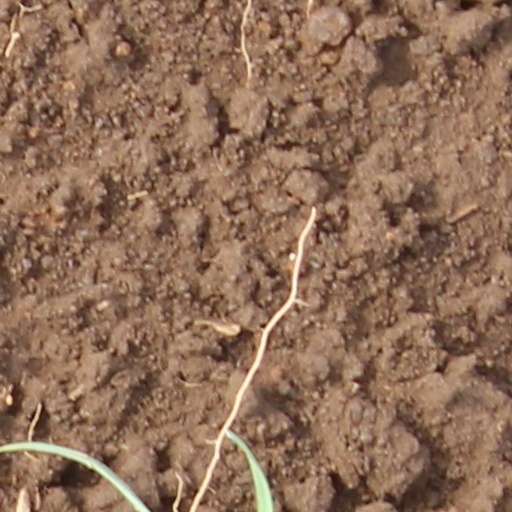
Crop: wheat